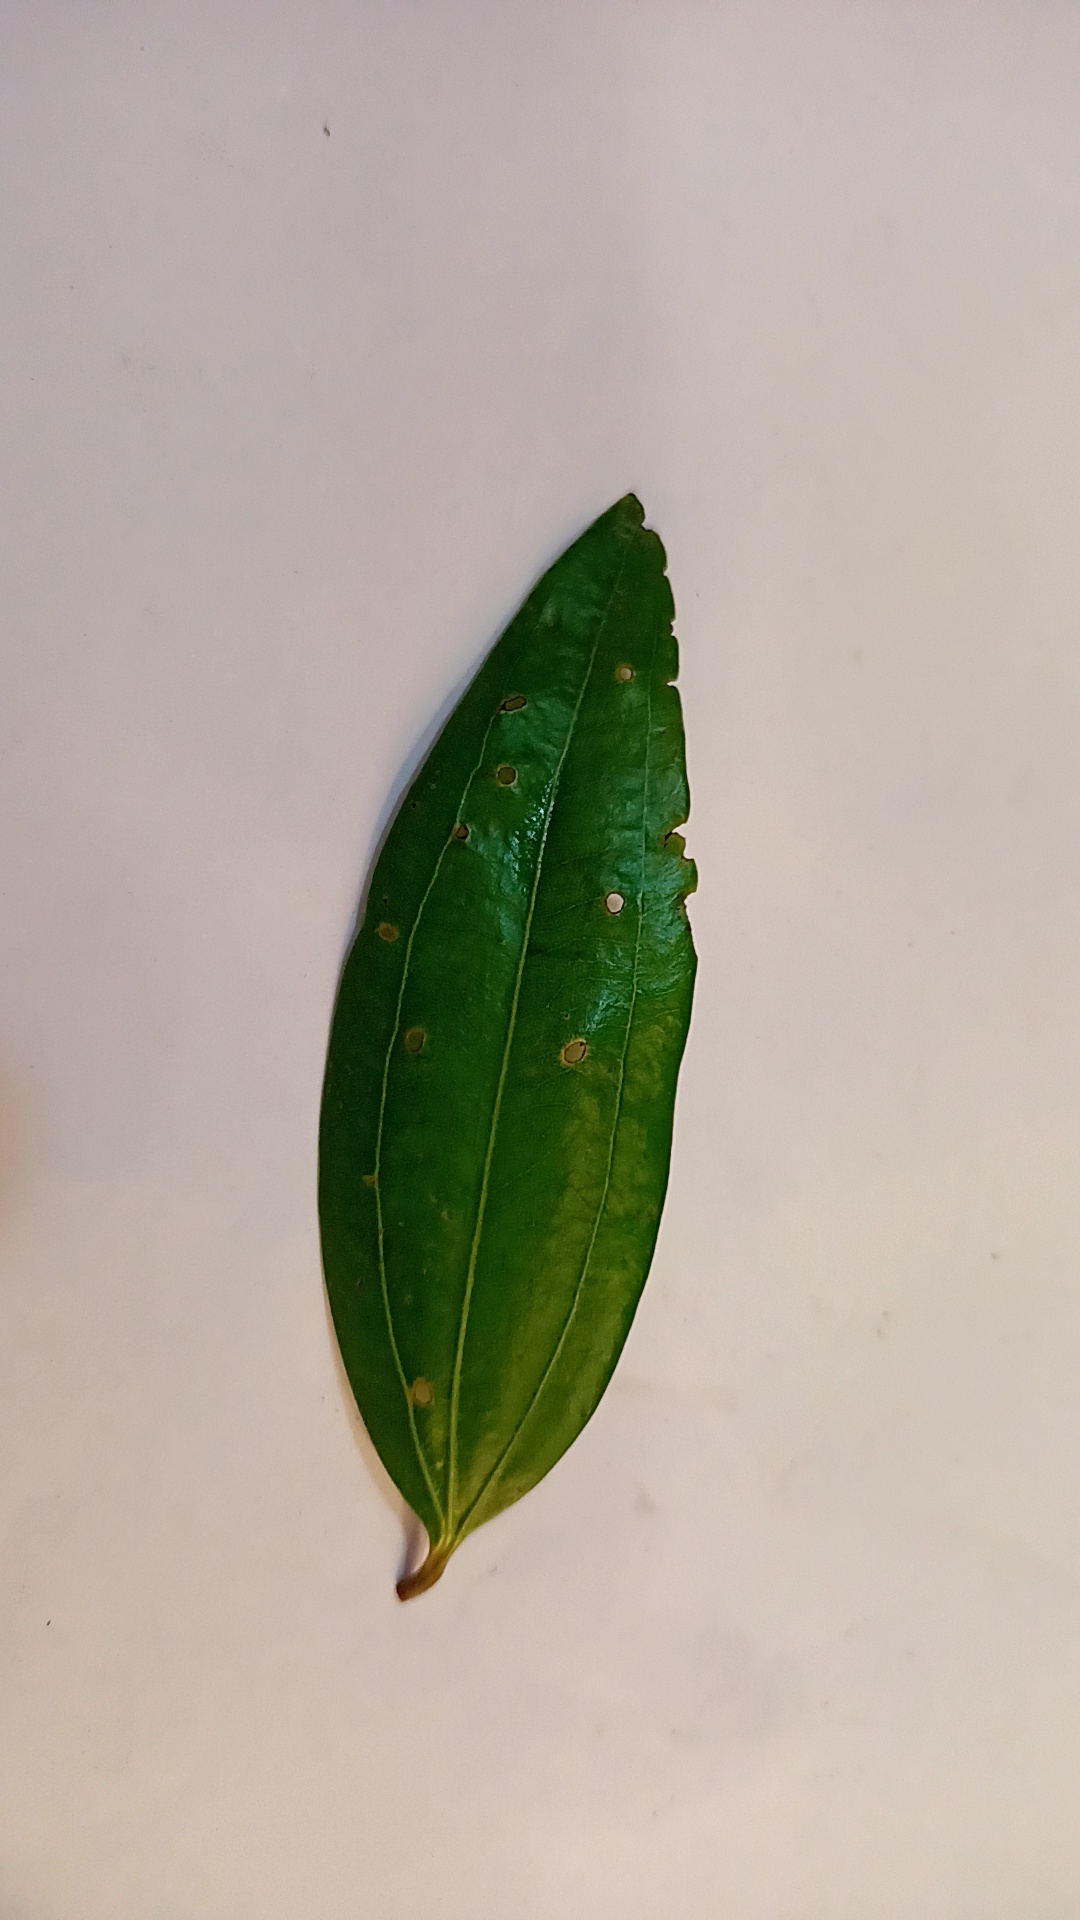
Label: Disease